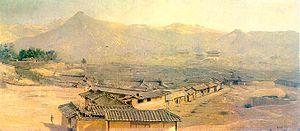
Hubert Vos, né le 15 février 1855 à Maastricht et mort le 8 janvier 1935 à New York, New York, aux États-Unis, était un peintre et photographe néerlandais.